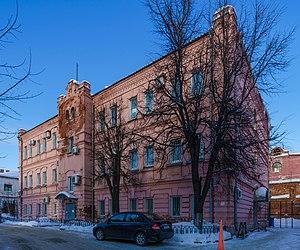
La prison de Vladimir, officiellement « prison nᵒ 2 de l'oblast de Vladimir du service pénitentiaire fédéral de Russie » mais plus connue sous le nom de Vladimirski Tsentral, est une centrale pour criminels dangereux fondée au XVIIIᵉ siècle dans la ville de Vladimir, située à 180 km à l'est de Moscou.